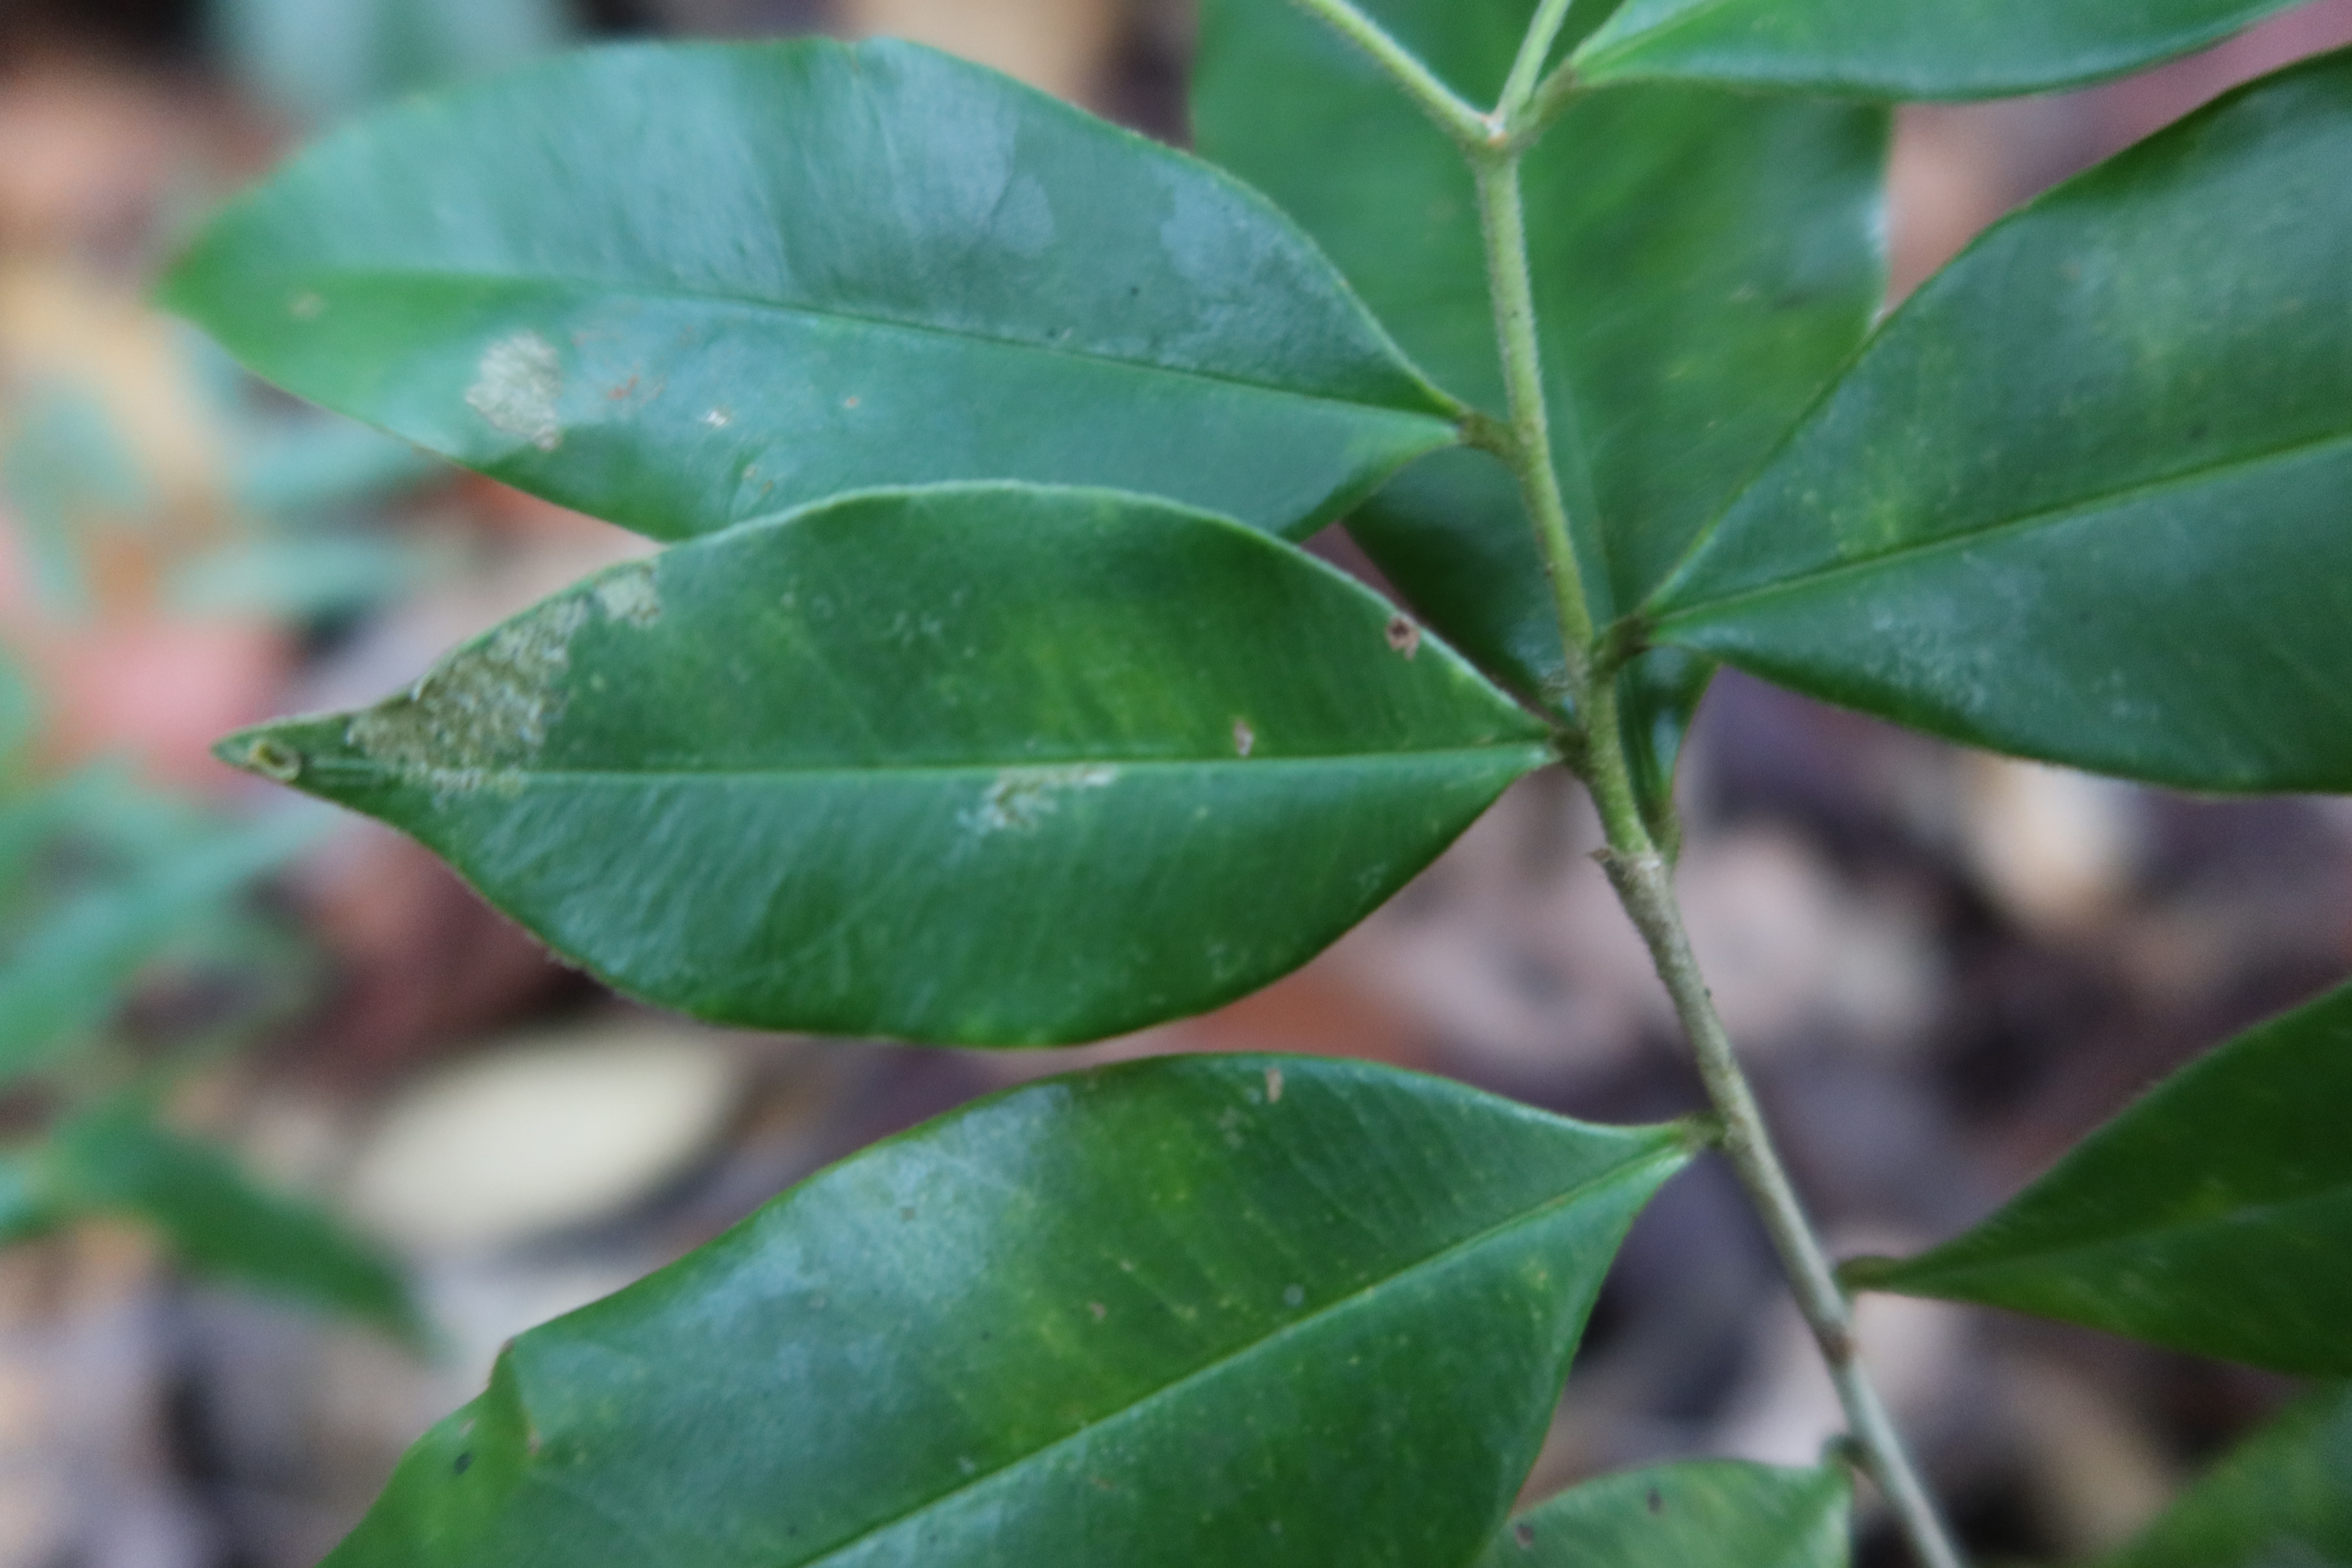
Label: Mealy bugs